Jvari Monastery

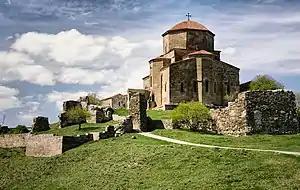
Jvari Monastery. View from the southeast

Jvari is an example of a harmonic relationship between architecture and nature. The temple, which appears to be growing from the mountain, was built on a cliff. The western facade, strengthened by a controforse wall, nearly hangs over the precipice.